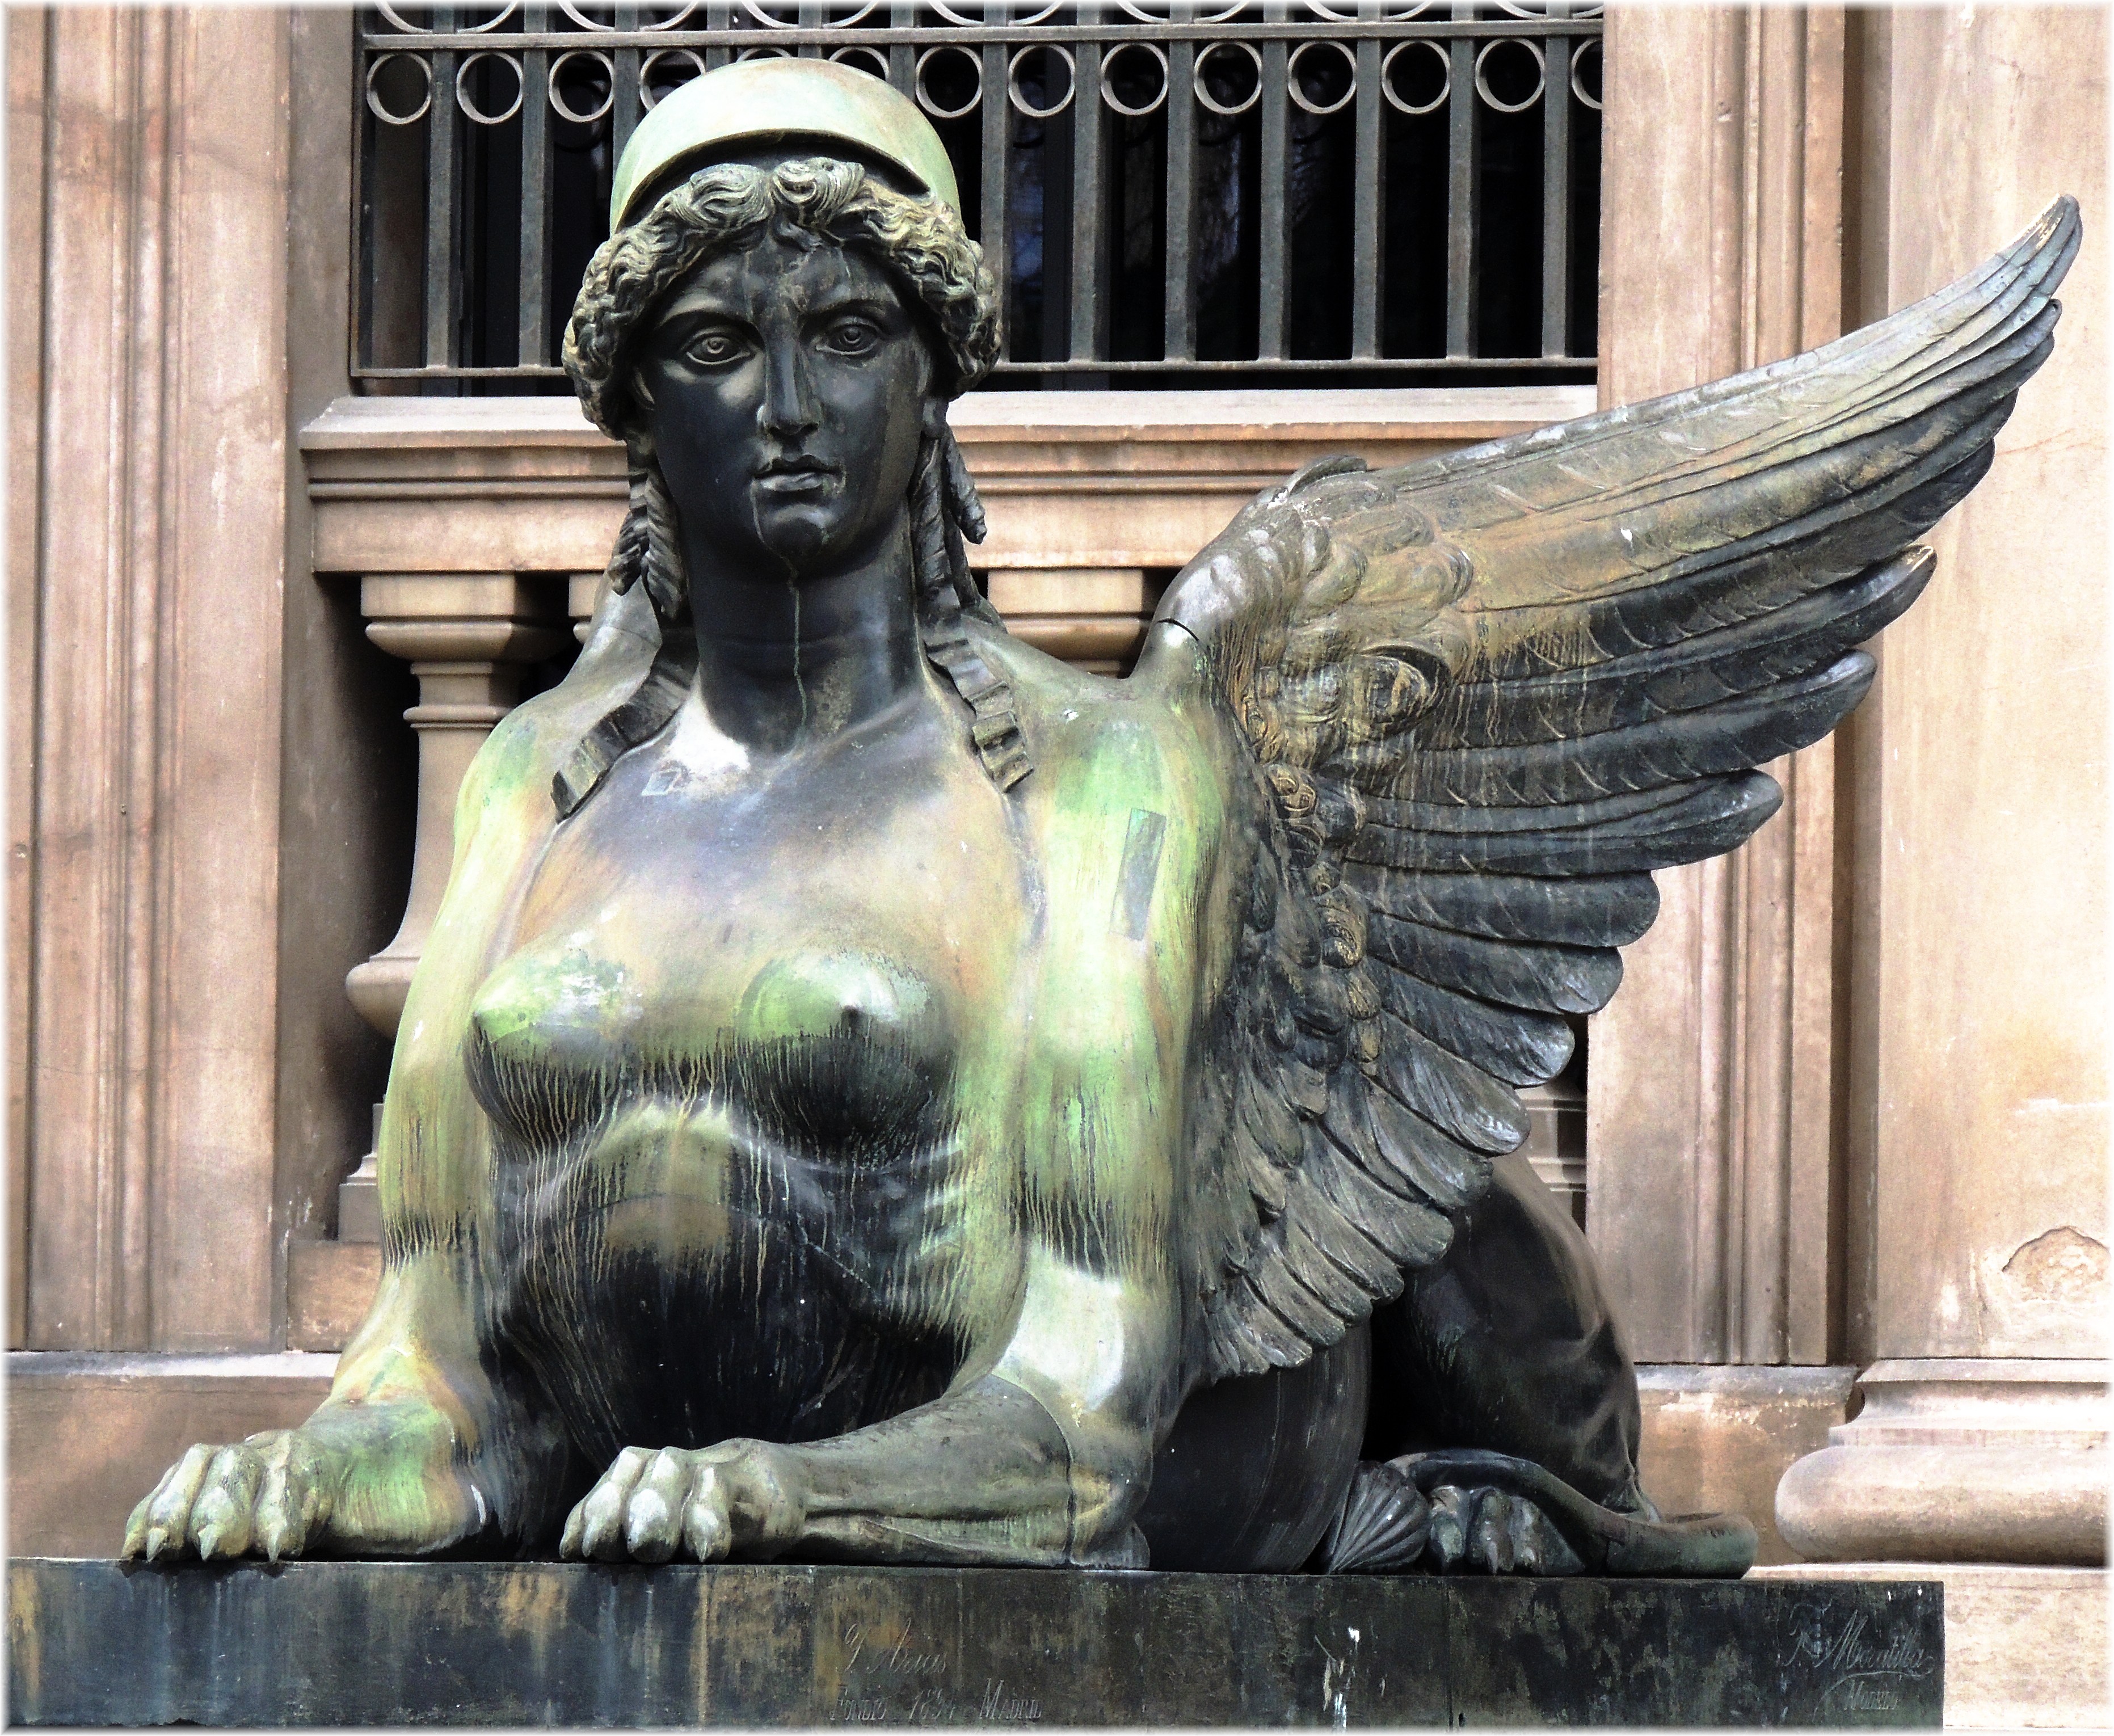
monument, europe, statue, metal, gargoyle, sculpture, art, spain, espagne, temple, madrid, europa, escultura, fountain, museo, arte, mygearandme, carving, water feature, espana, comunidadmadrid, stone carving